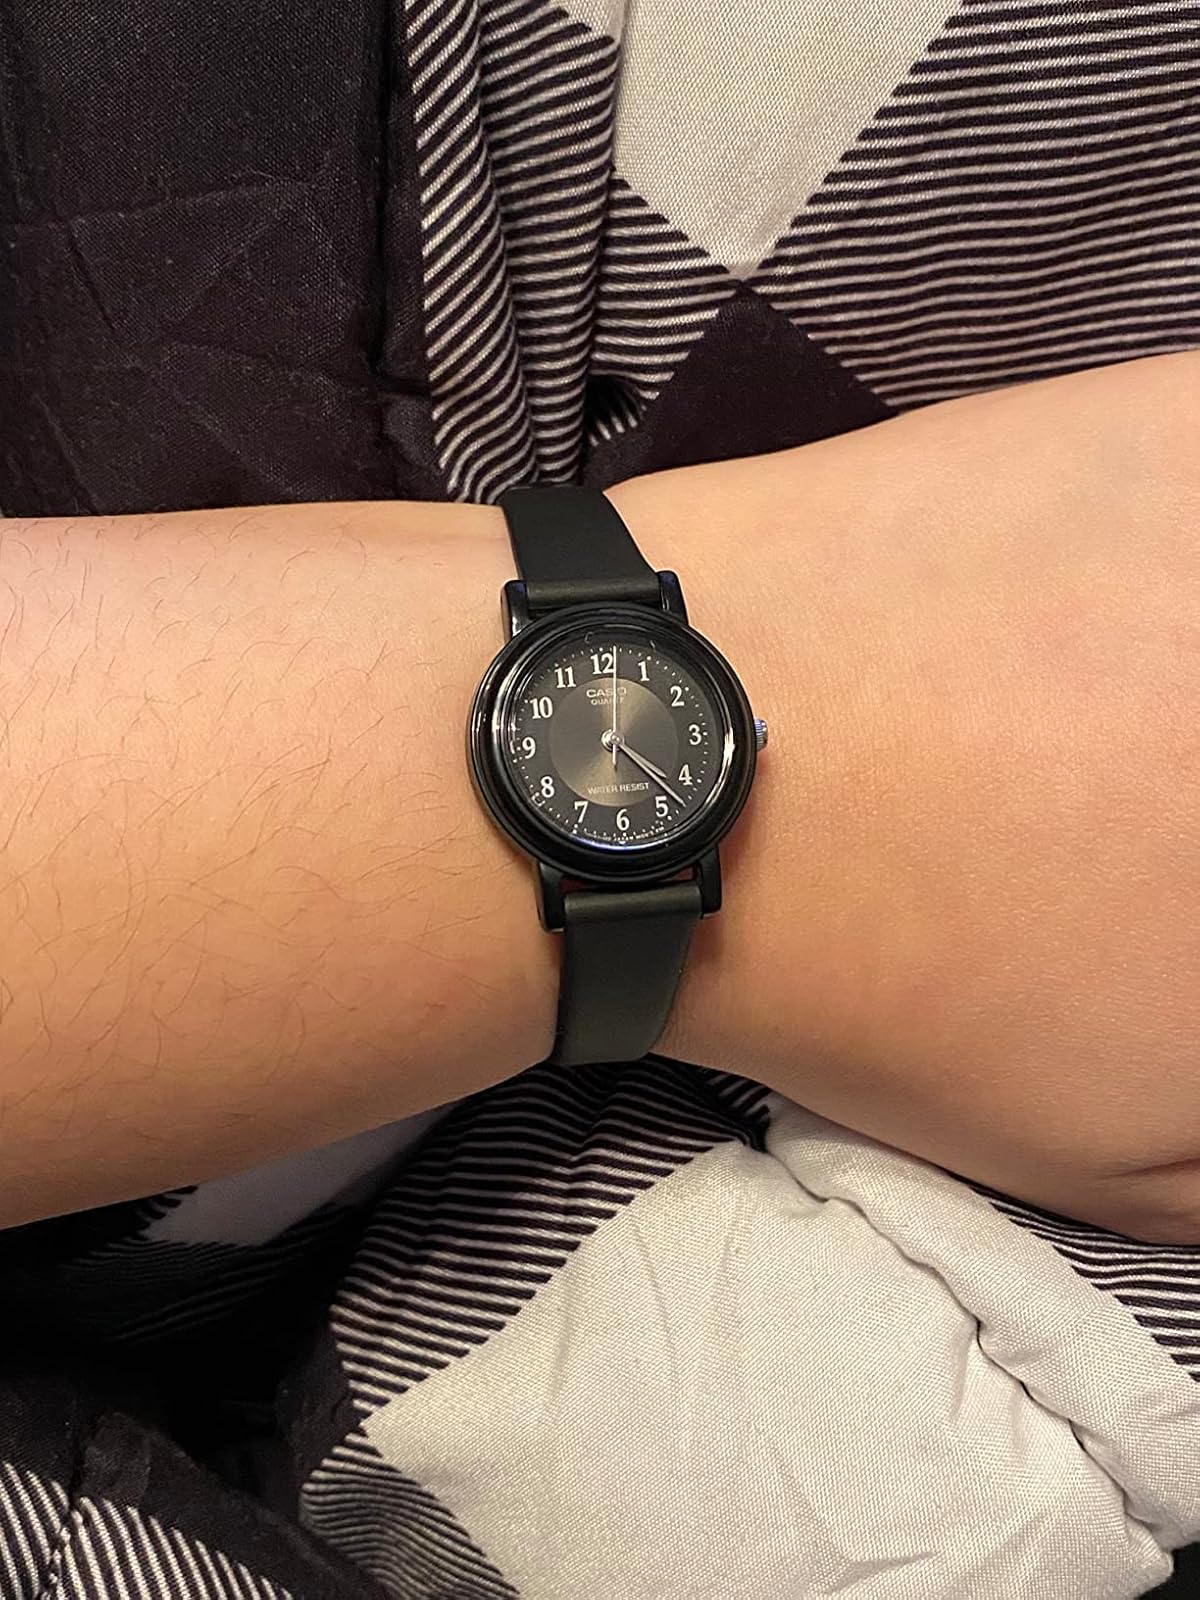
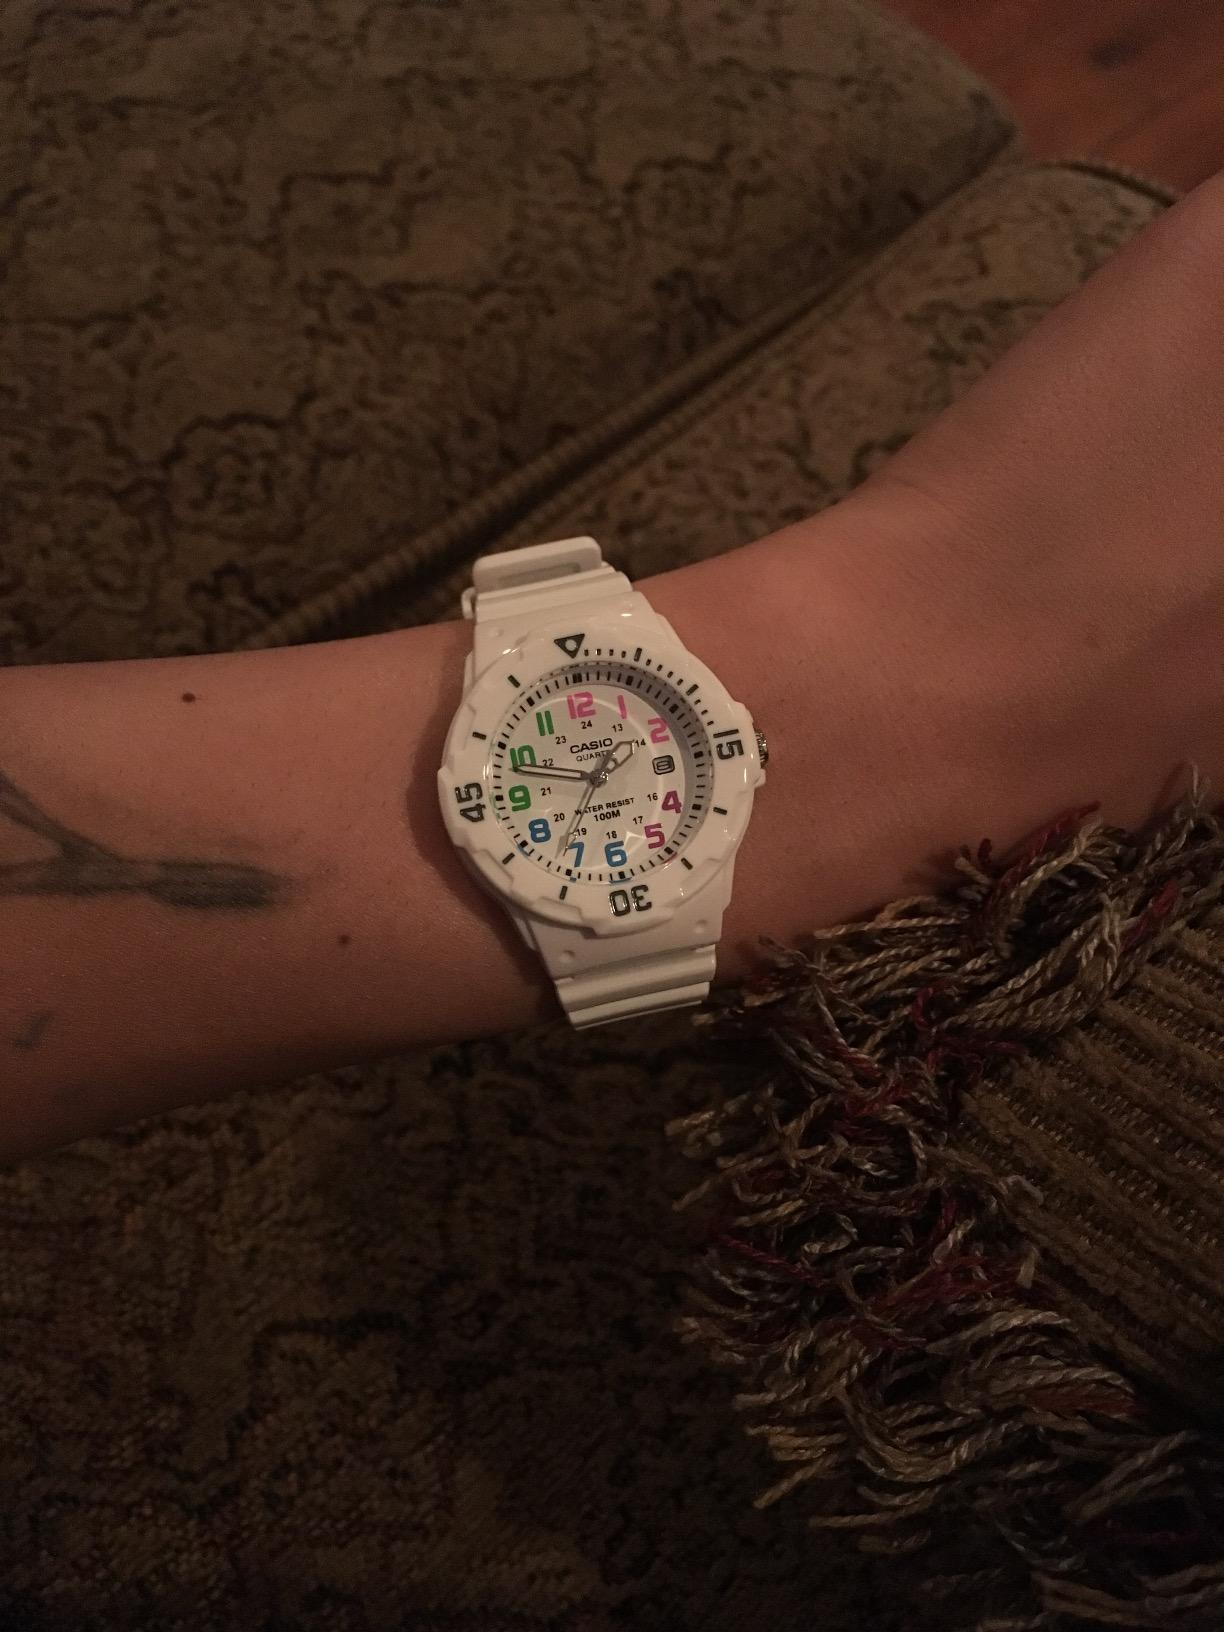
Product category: accessories_watch
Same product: no